Royal Scots Greys

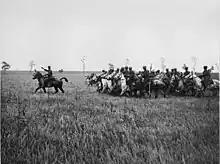
2nd Dragoons (Royal Scots Greys) training in a field in France. Based on the helmets being worn by the men in the photograph, it is probable that the photograph was taken after March 1916 when the Scots Greys received their helmets. This photograph is probably a picture of the regiment training in mounted tactics after being used in a dismounted role in 1914 and 1915 and the first part of 1916.

On 25 October 1854, the Heavy Brigade was part of a British force supporting the siege operations around Sevastopol. The British on the right flank of the siege lines were over extended, giving the Russian forces under General Pavel Petrovich Liprandi an opportunity to disrupt the British siege works and possible destroy their supply base at Balaclava. With nearly 25,000 men, including 3,000 cavalry troopers formed in 20 squadrons and 78 artillery pieces, General Liprandi attacked the British positions. To defend its supply base and siege lines, the British could counter with approximately 4,500 men and 26 artillery pieces.